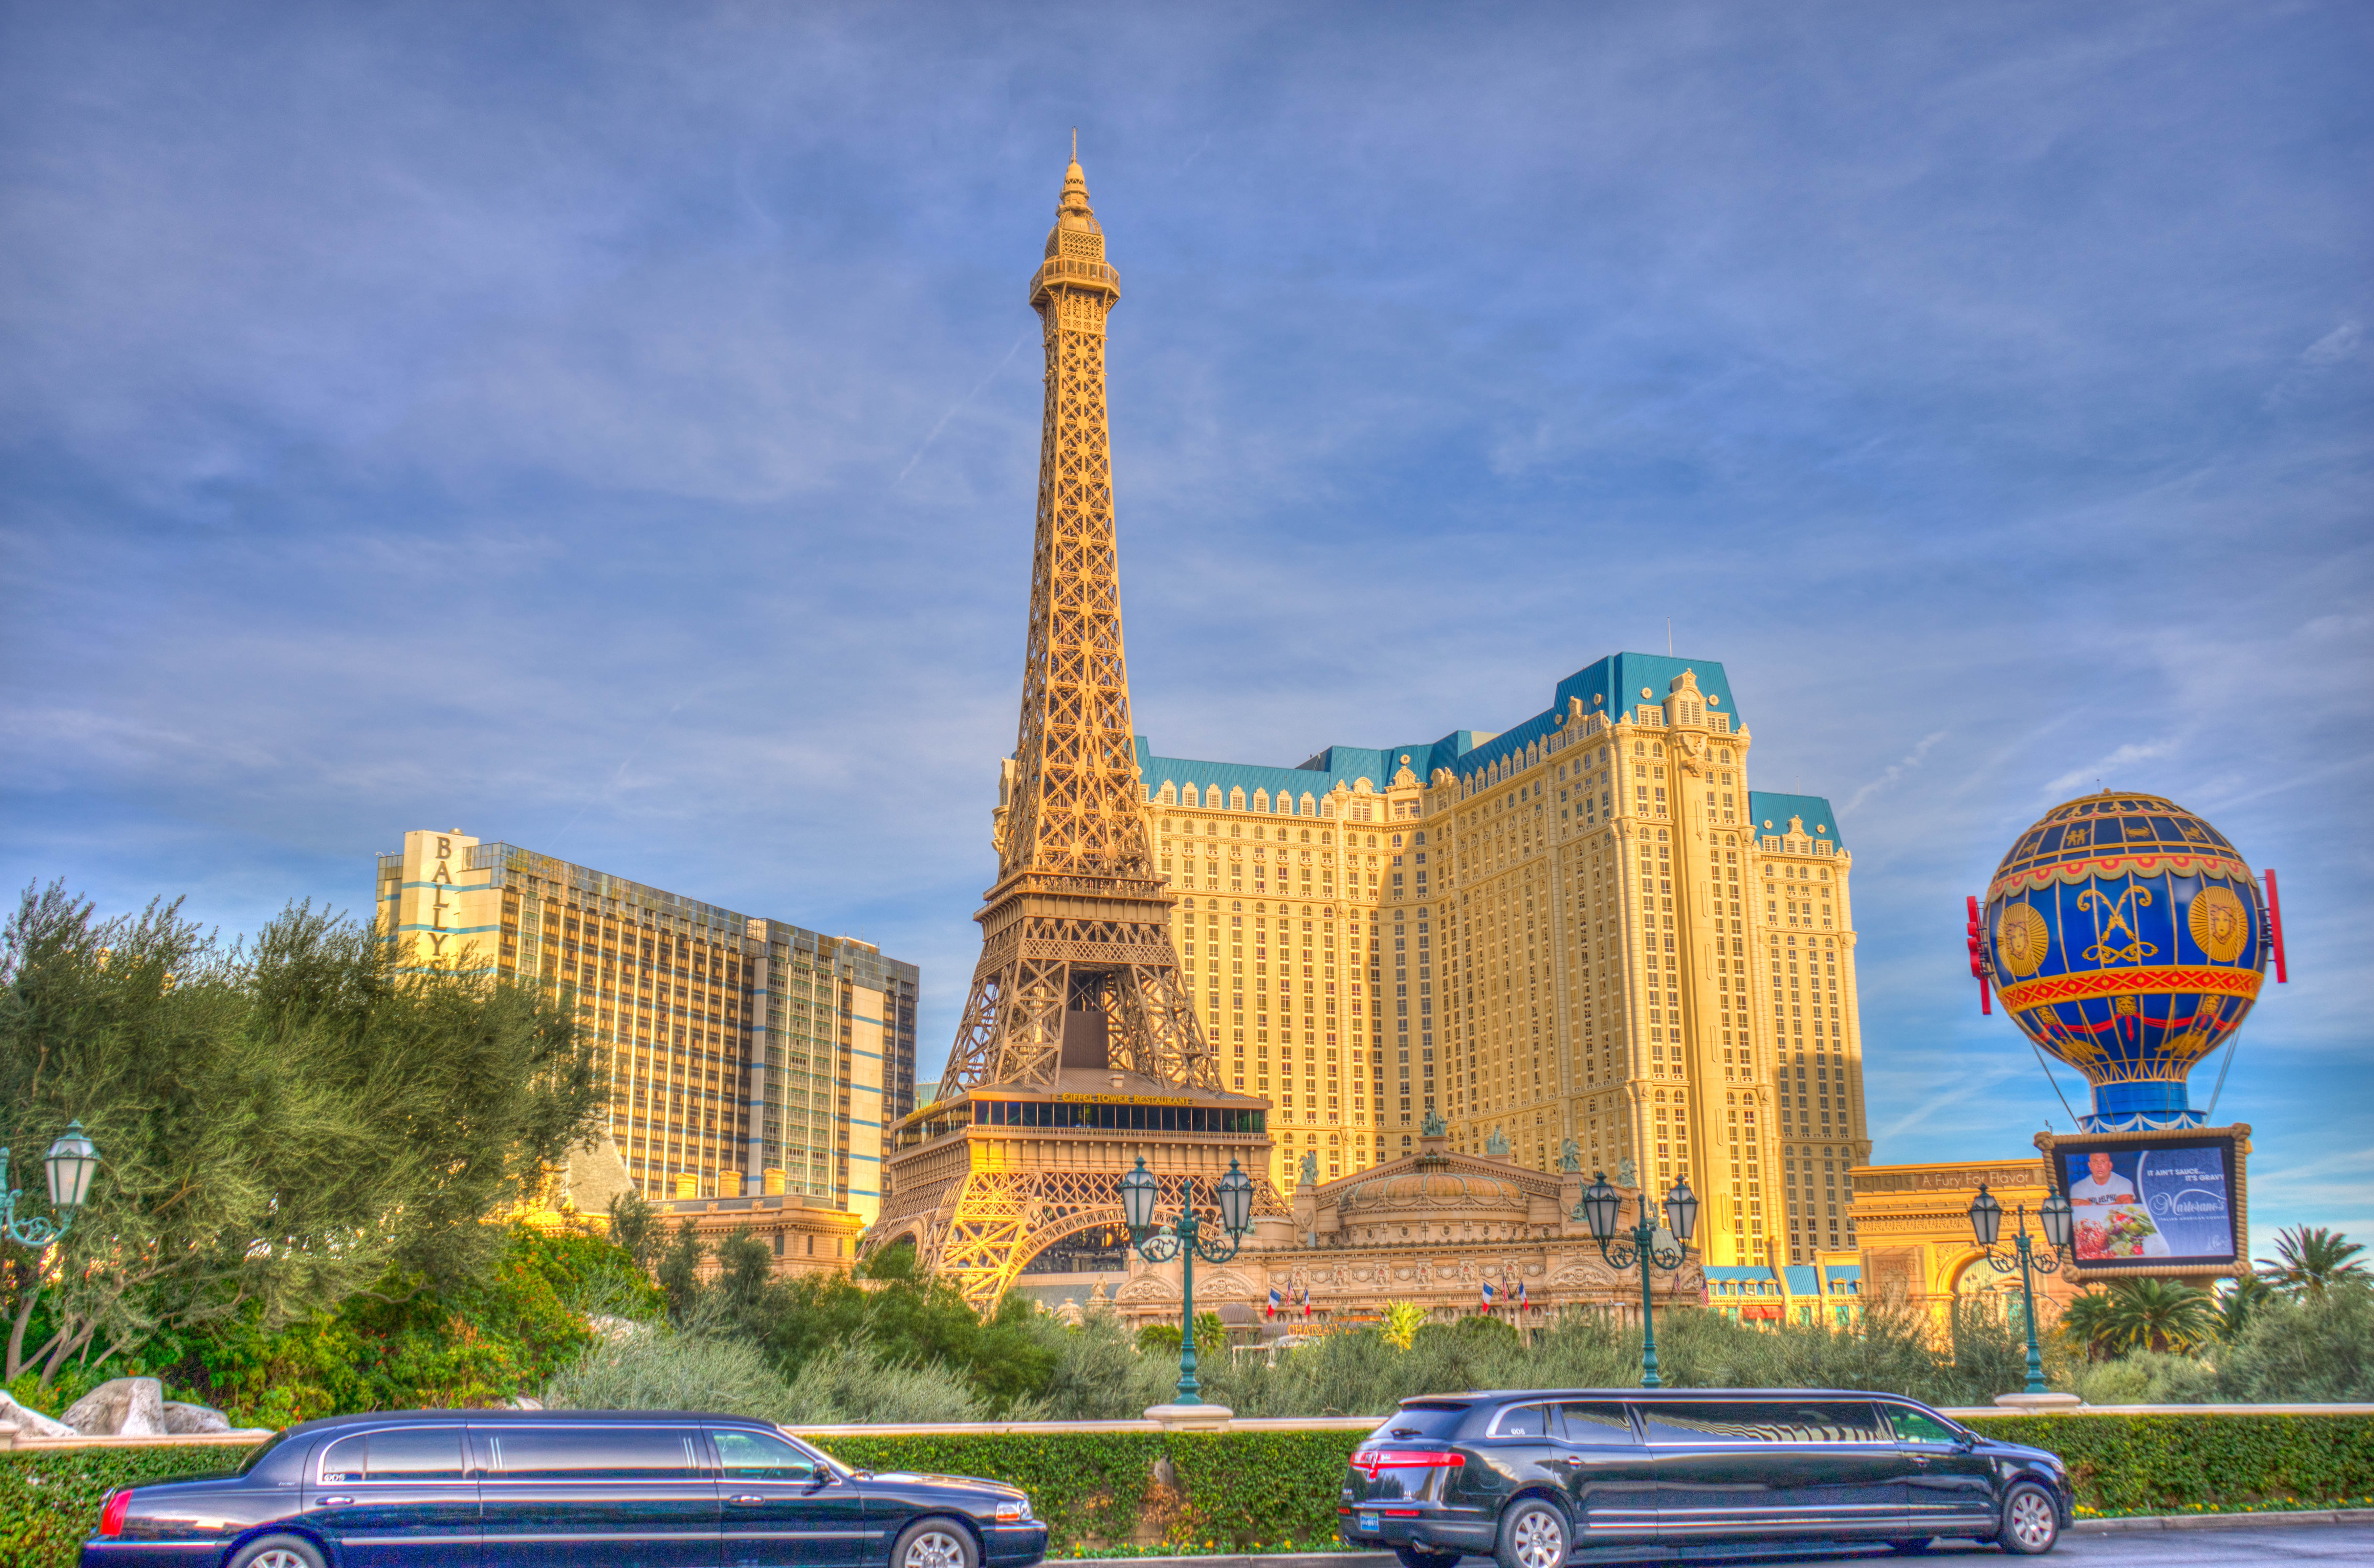
architecture, skyline, city, eiffel tower, paris, skyscraper, urban, monument, cityscape, downtown, tourist, statue, tower, park, romantic, landmark, tourism, fun, famous, nevada, casino, gambling, limousine, entertainment, destination, strip, excitement, las vegas, urban area, human settlement